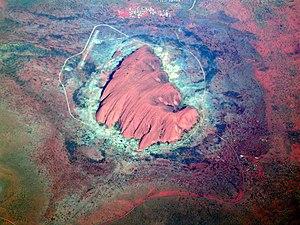
Uluru, aussi connu sous le nom d’Ayers Rock, est un inselberg en grès situé dans le Territoire du Nord, au centre de l'île principale de l'Australie. Il s'élève à 348 mètres au-dessus de la plaine. C'est un lieu sacré pour les peuples aborigènes Pitjantjatjara et Yankunytjatjara, à la base duquel ils pratiquent parfois des rituels et réalisent des peintures rupestres d'une grande importance culturelle. Ceci combiné à ses singularités géologiques et hydrologiques, ainsi qu'aux remarquables teintes qu'il peut prendre, en particulier au coucher du soleil, en a fait un des emblèmes de l'Australie, depuis sa découverte par les Occidentaux en 1873.